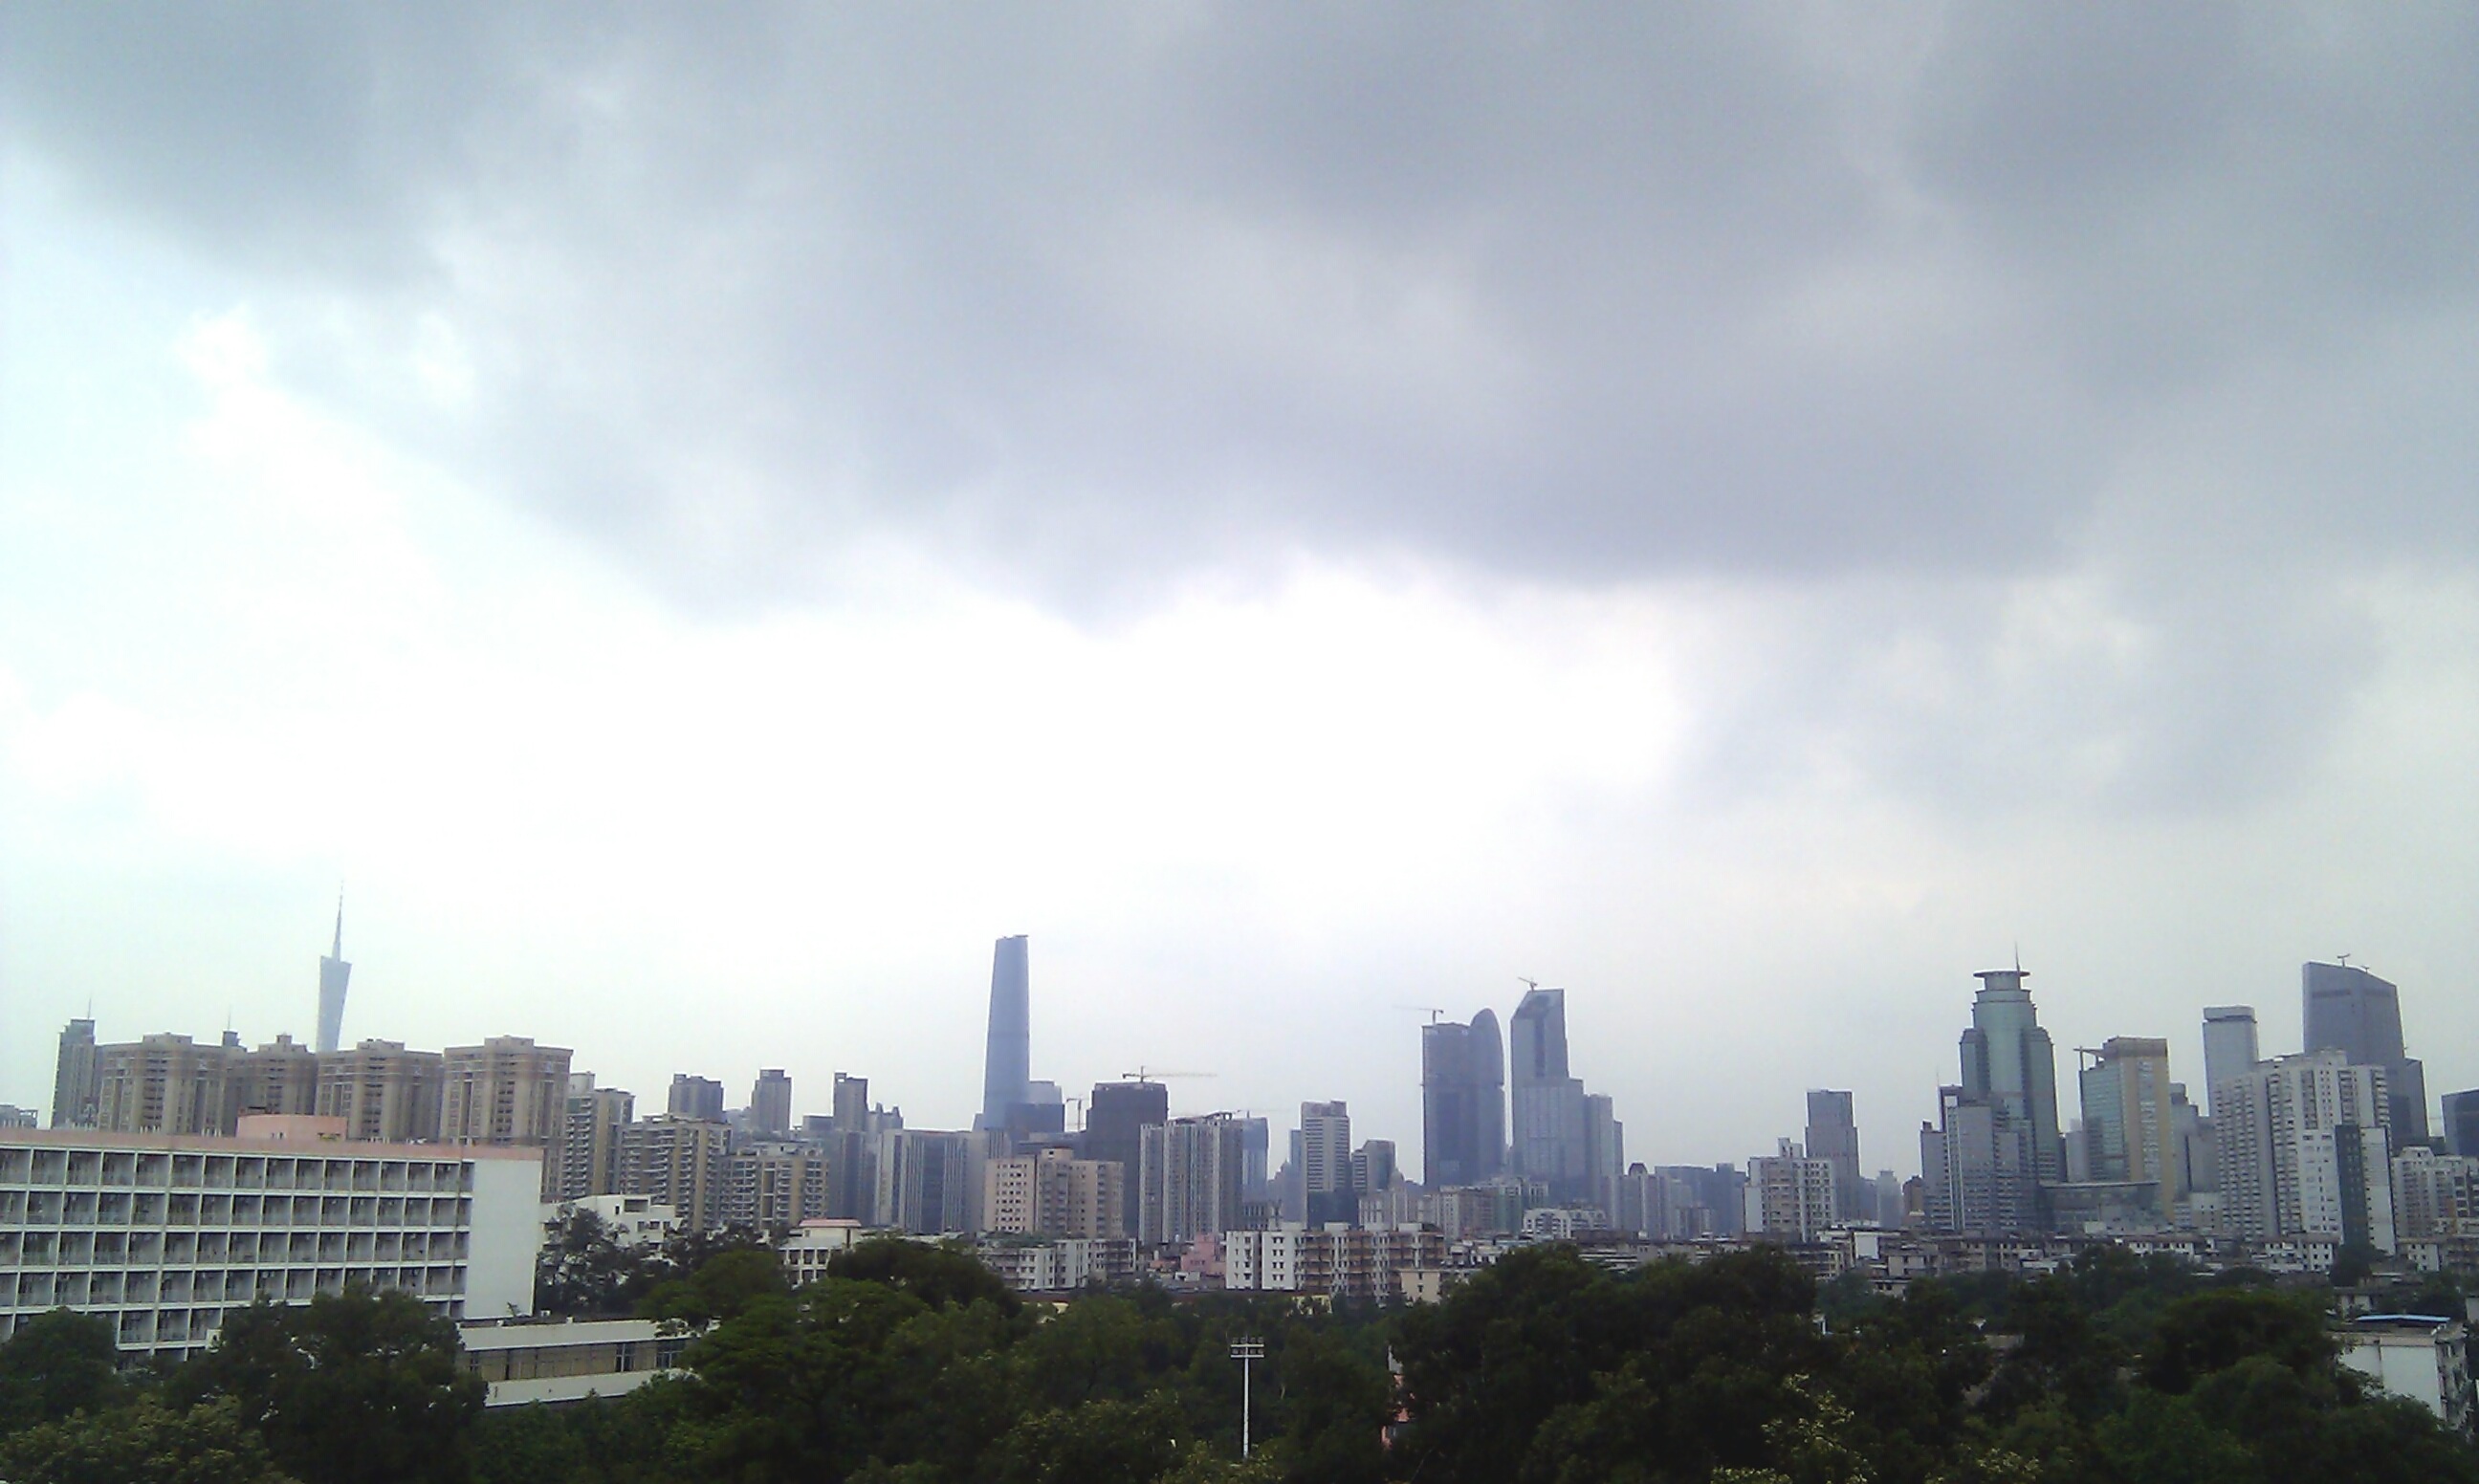
horizon, cloud, sky, skyline, city, skyscraper, cityscape, panorama, downtown, dusk, daytime, haze, tower block, metropolis, residential area, atmospheric phenomenon, human settlement, atmosphere of earth, metropolitan area